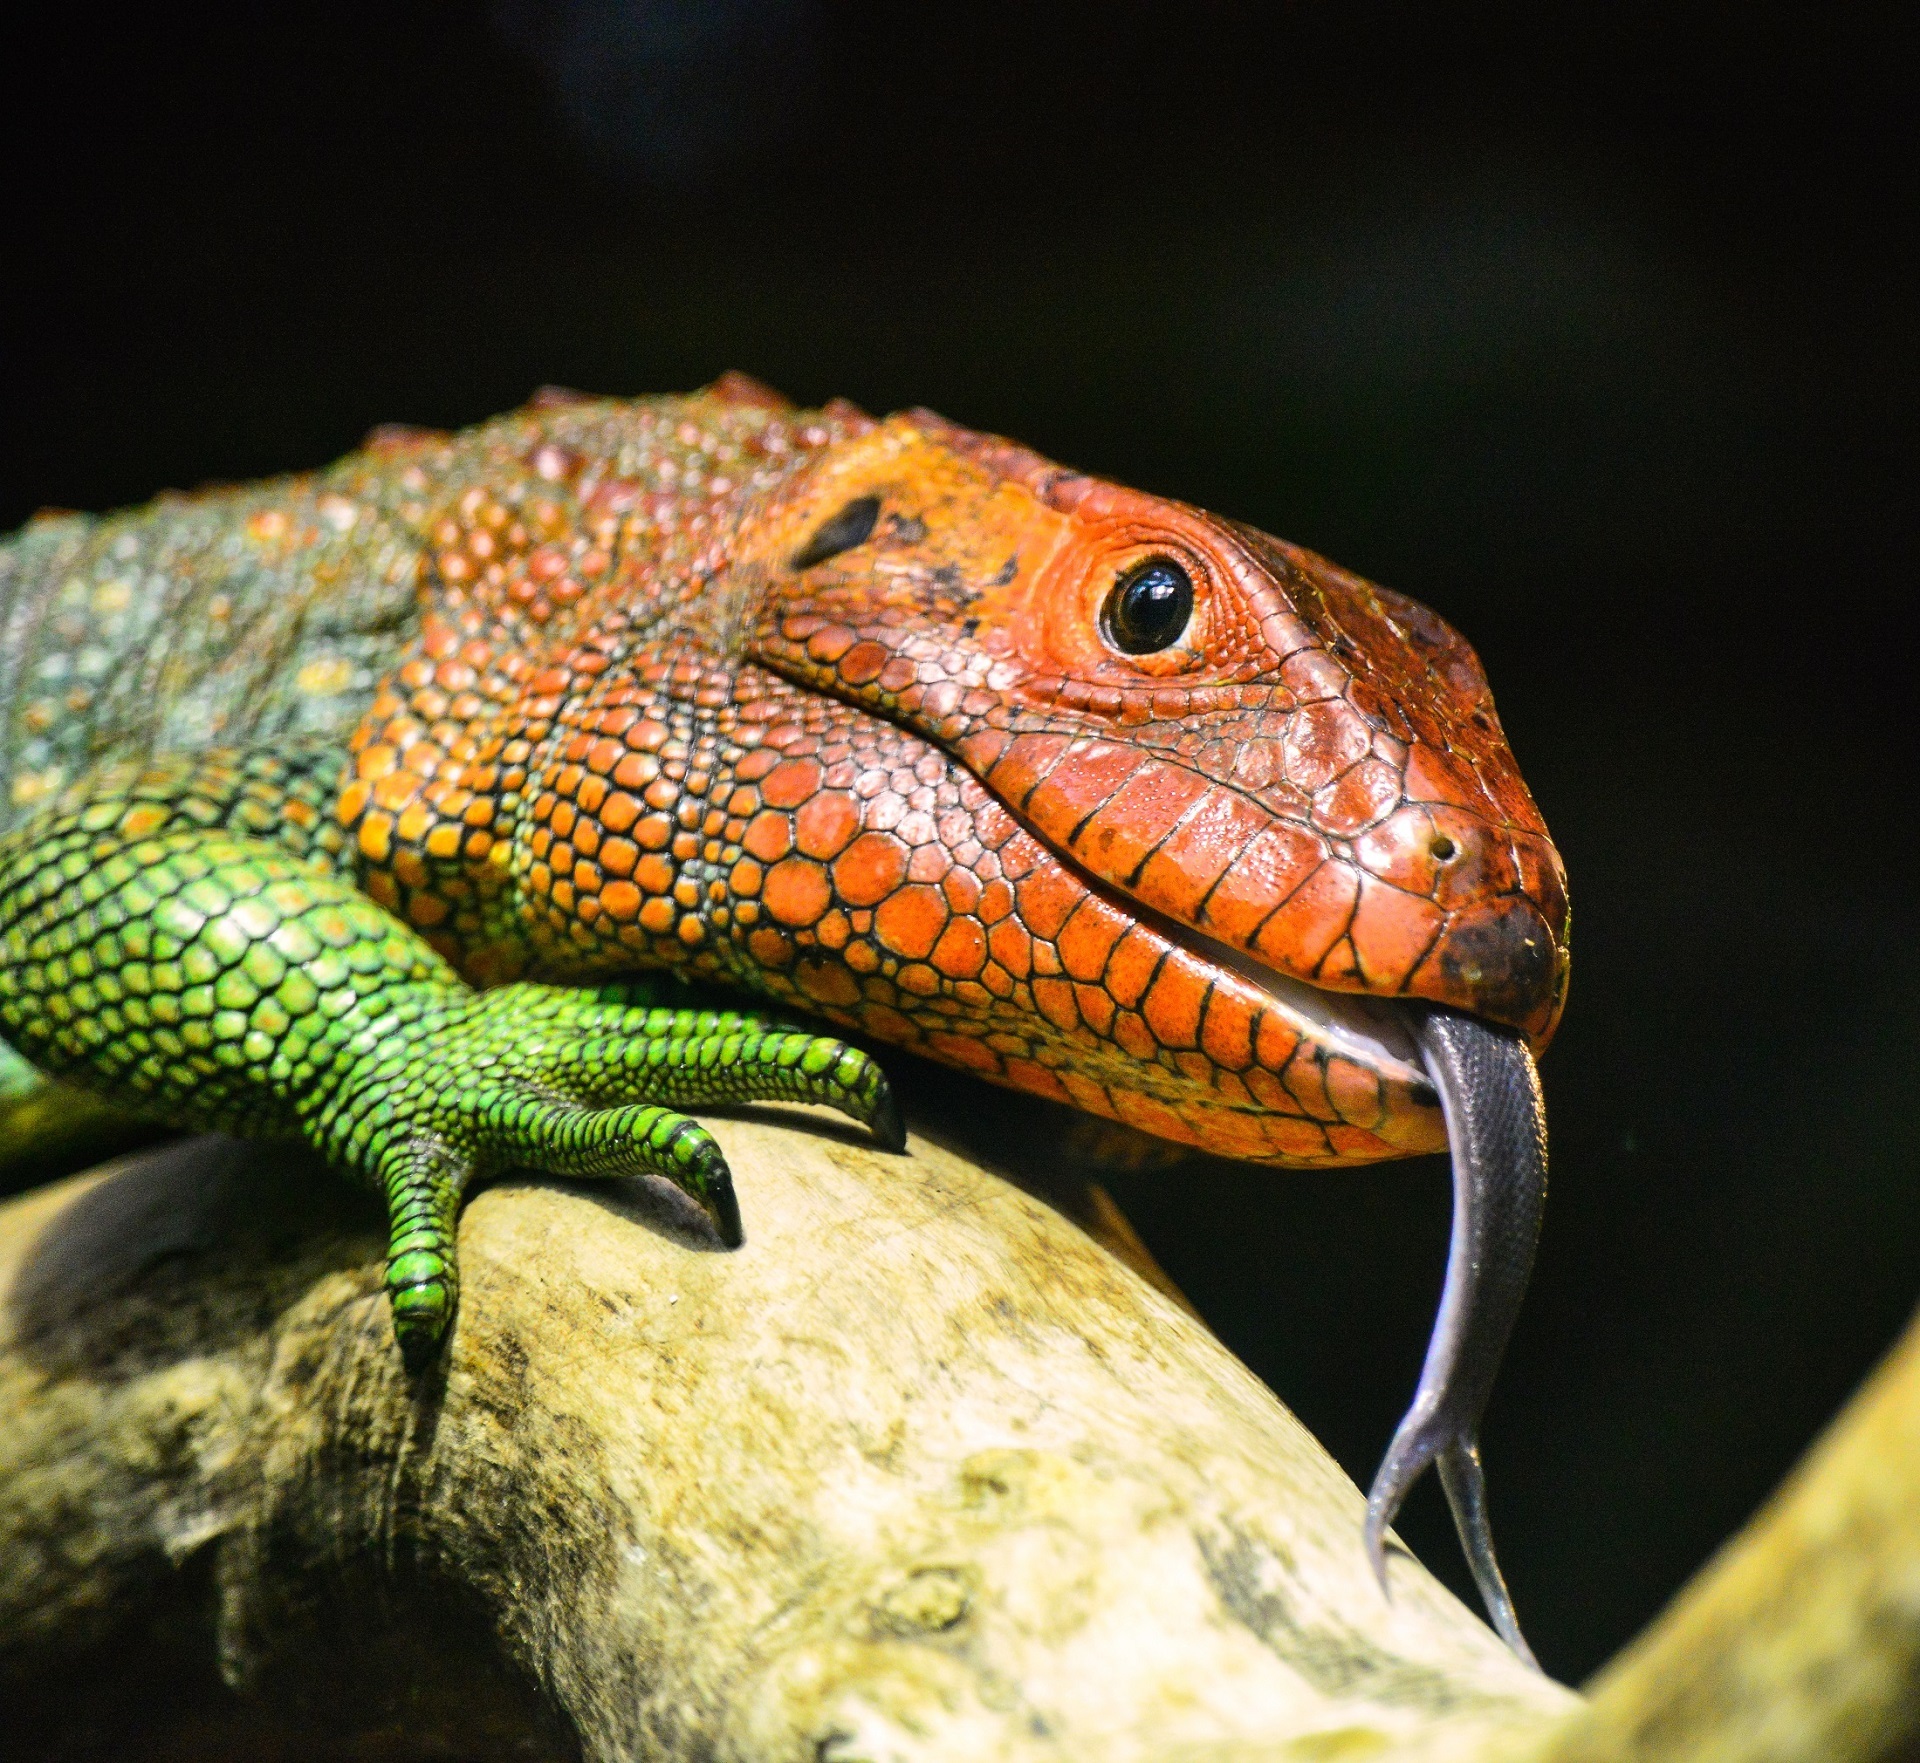
nature, wood, animal, wildlife, tropical, macro, reptile, colorful, fauna, lizard, close up, eye, head, vertebrate, tongue, scales, serpent, macro photography, lacerta, agamidae, scaled reptile, lacertidae